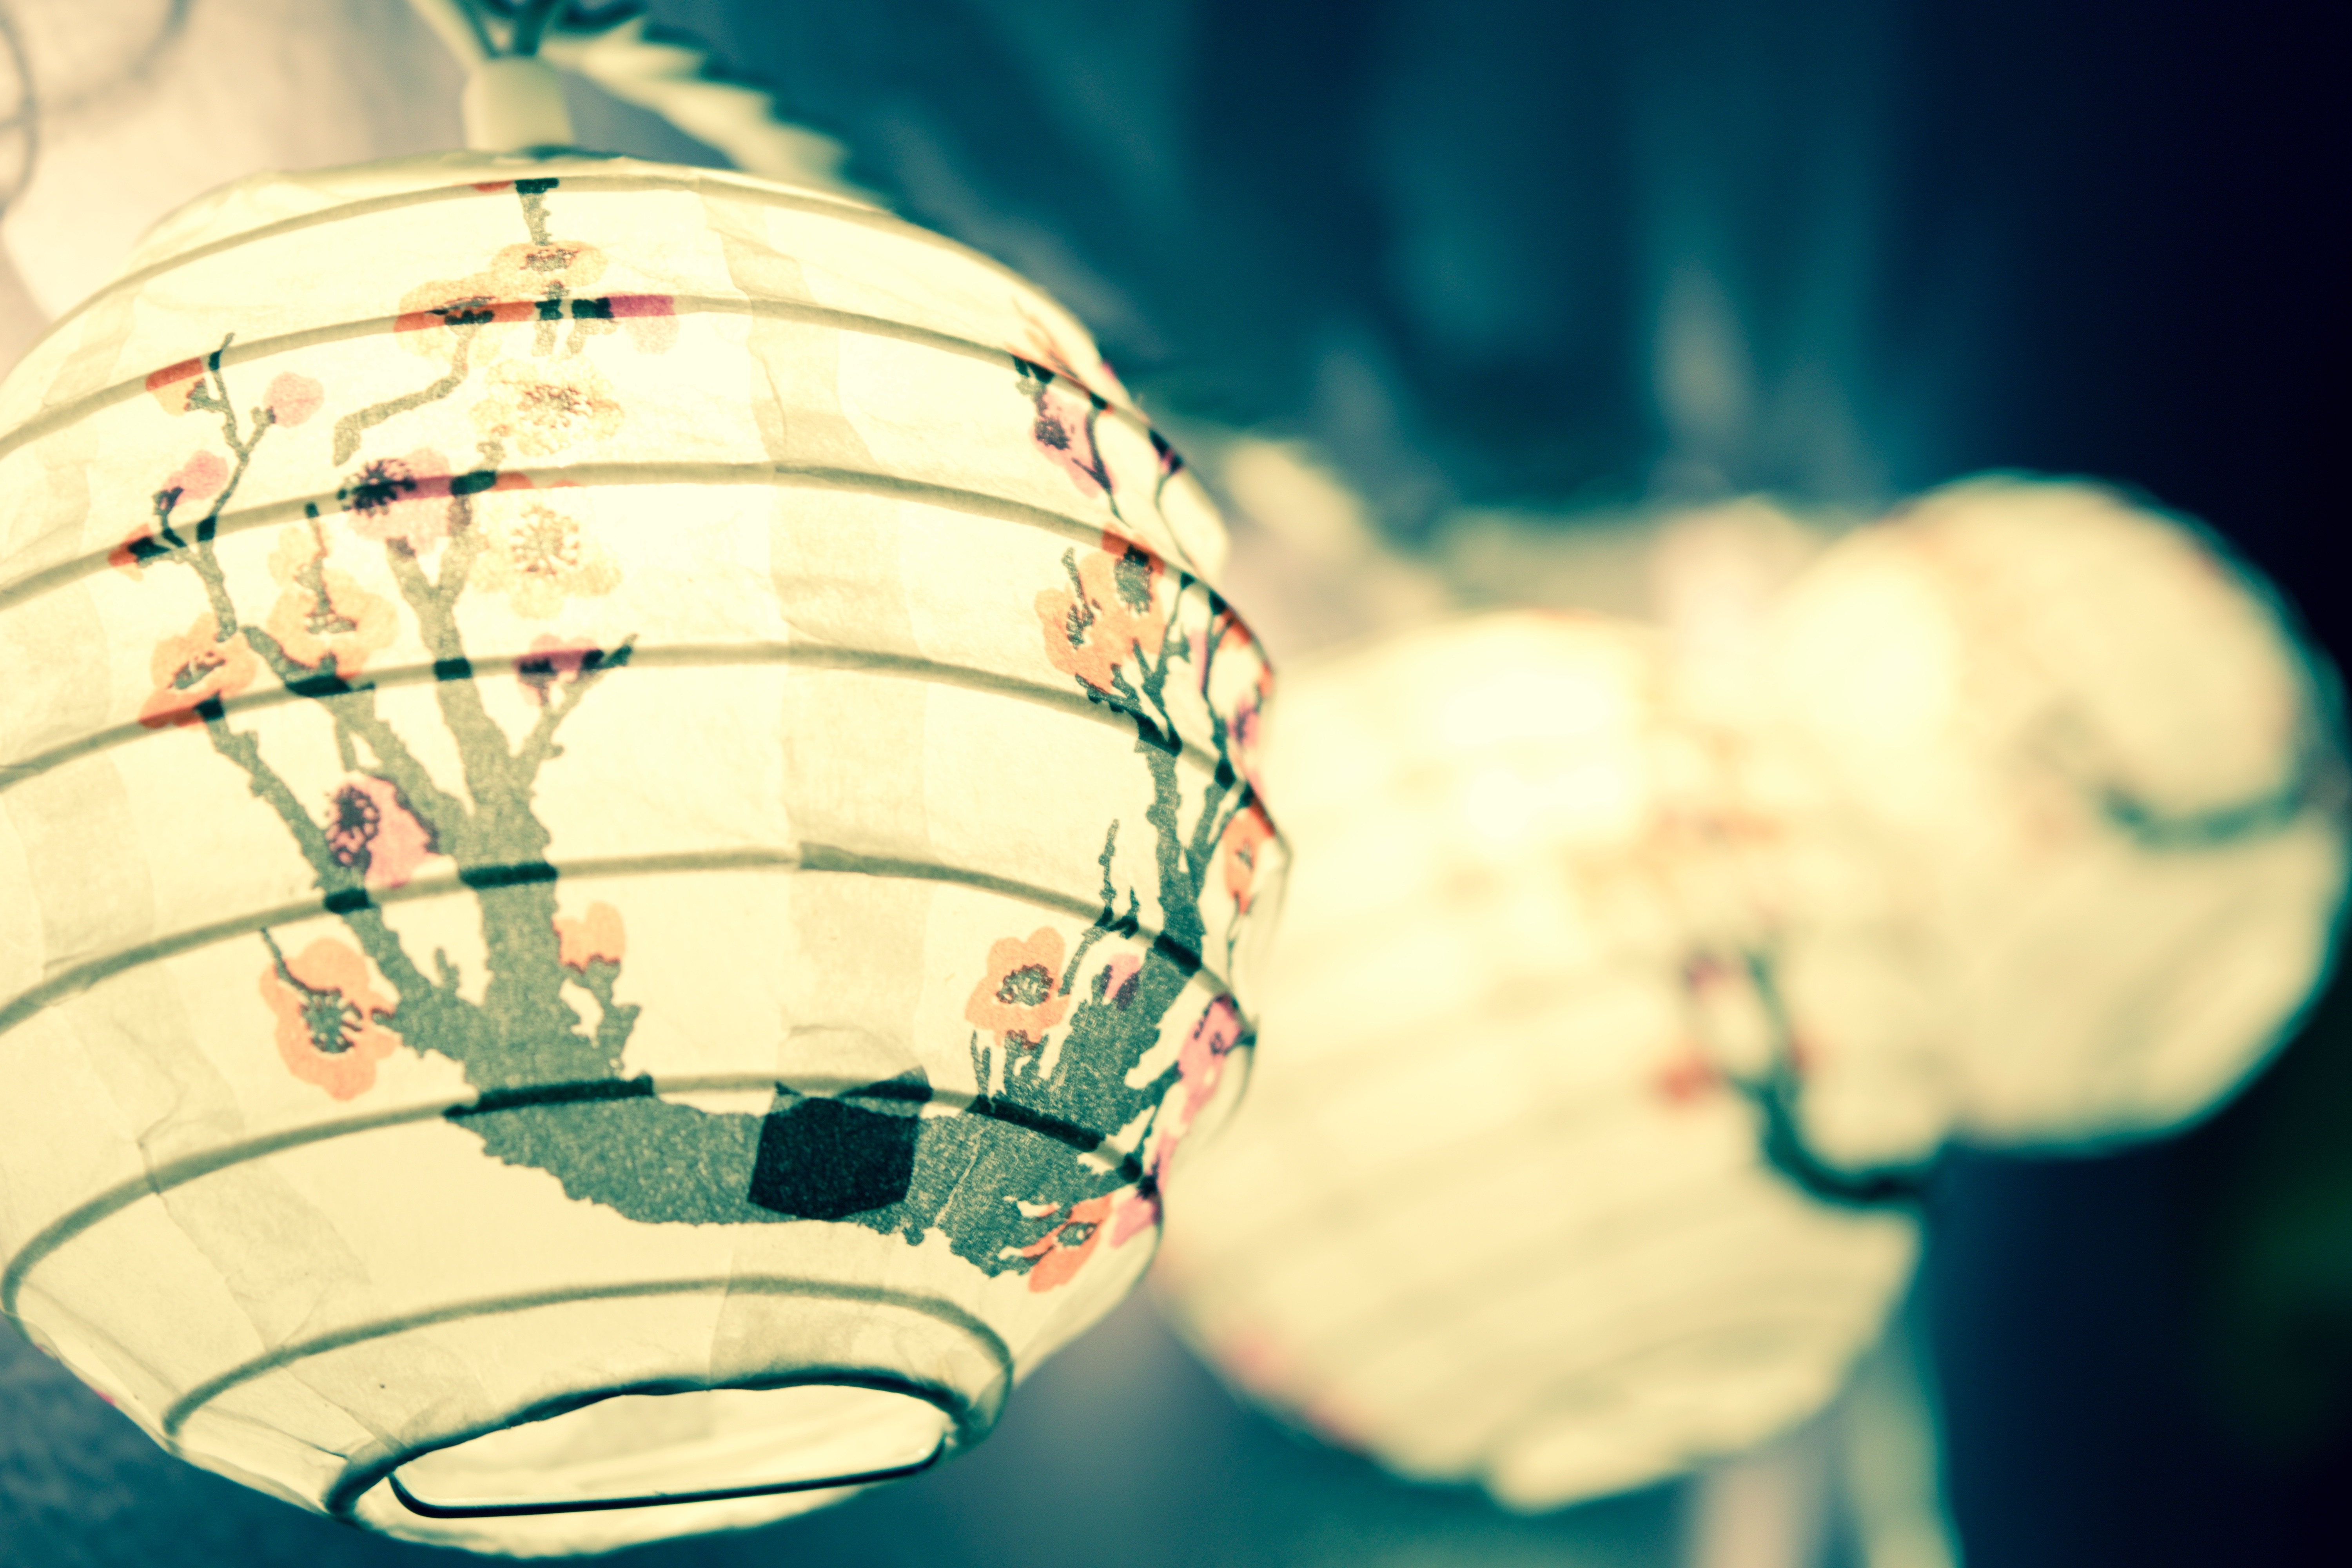
hand, light, white, photography, flower, green, reflection, color, blue, circle, close up, organ, shape, macro photography, fisheye lens, atmosphere of earth